Ardhanareeswarar Temple

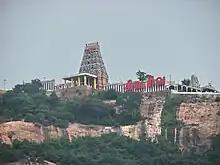

The Ardhanareeswarar Temple, also known as Tirukodimāda Chenkundrūr (Tamil: திருக்கொடிமாடச் செங்குன்றூர்), is an ancient Hindu temple, located in Tiruchengode, in the southern Indian state of Tamil Nadu. The temple is dedicated to Ardhanarishvara, a composite form of the Hindu deities Shiva and his consort Parvati.